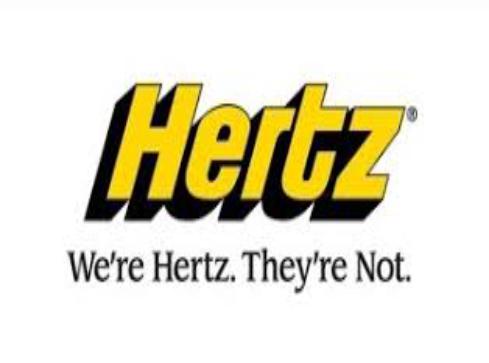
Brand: hertz
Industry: Electronic